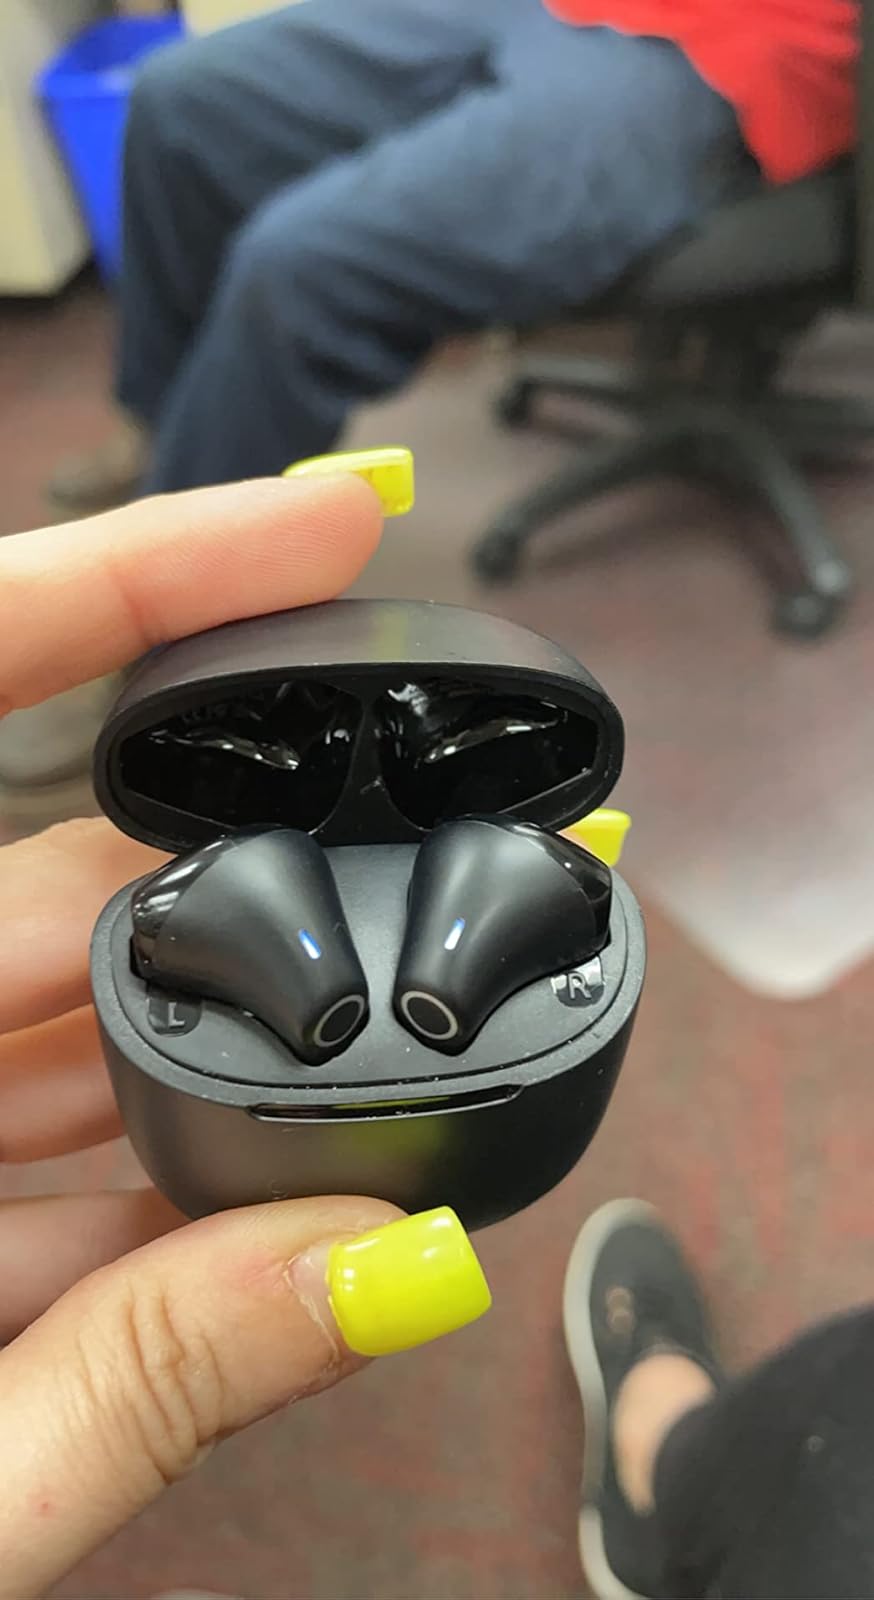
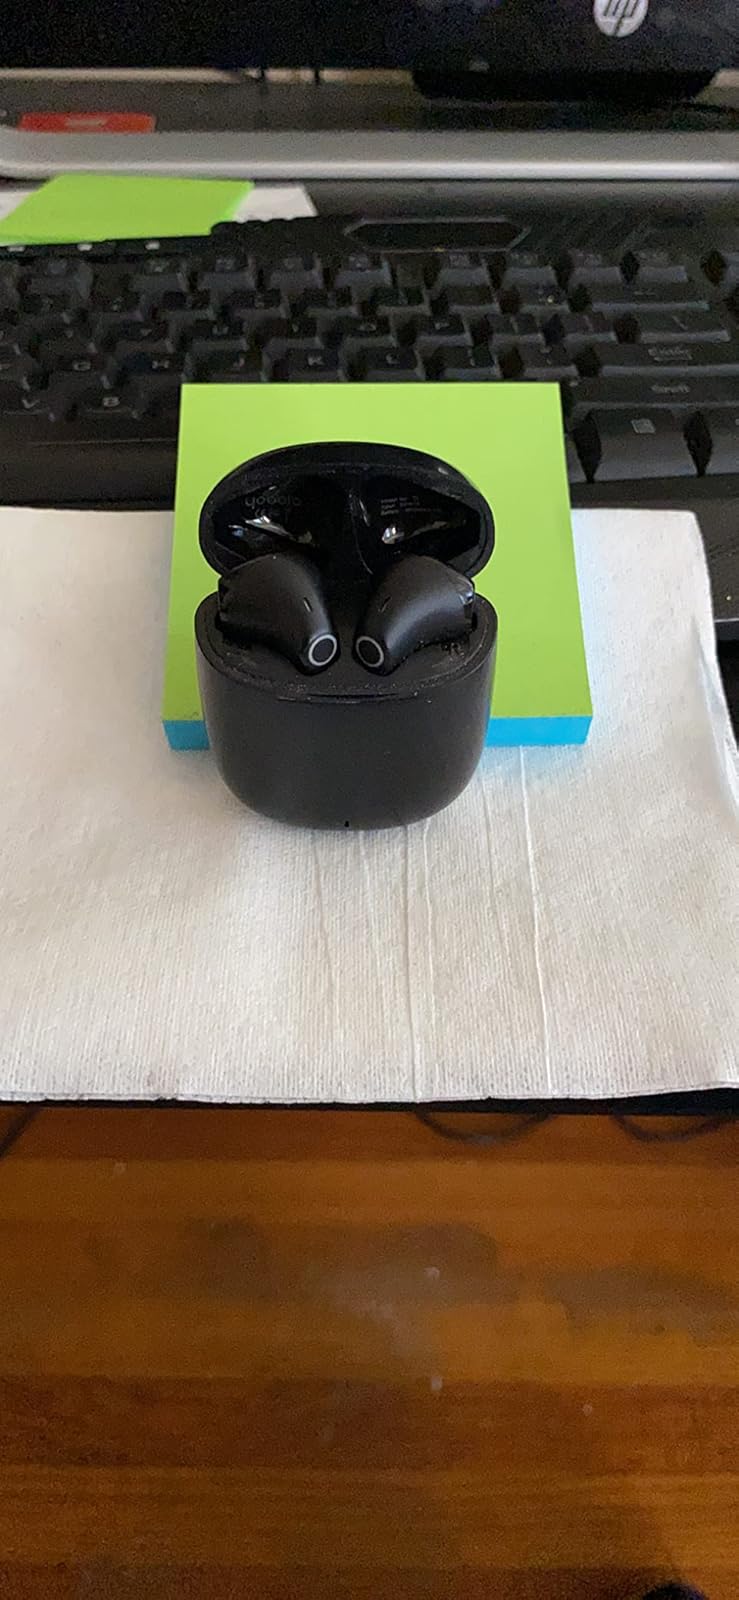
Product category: earbuds
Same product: yes